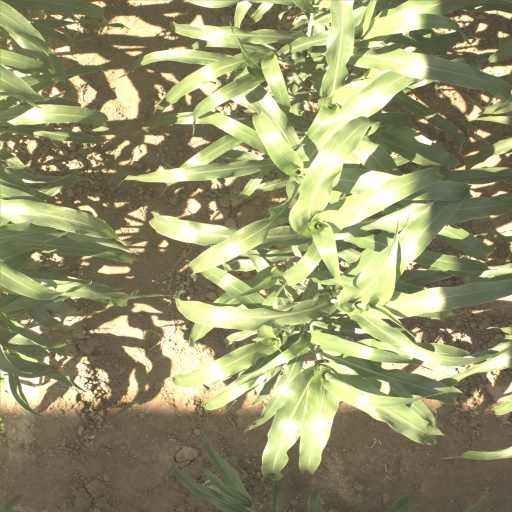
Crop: sorghum